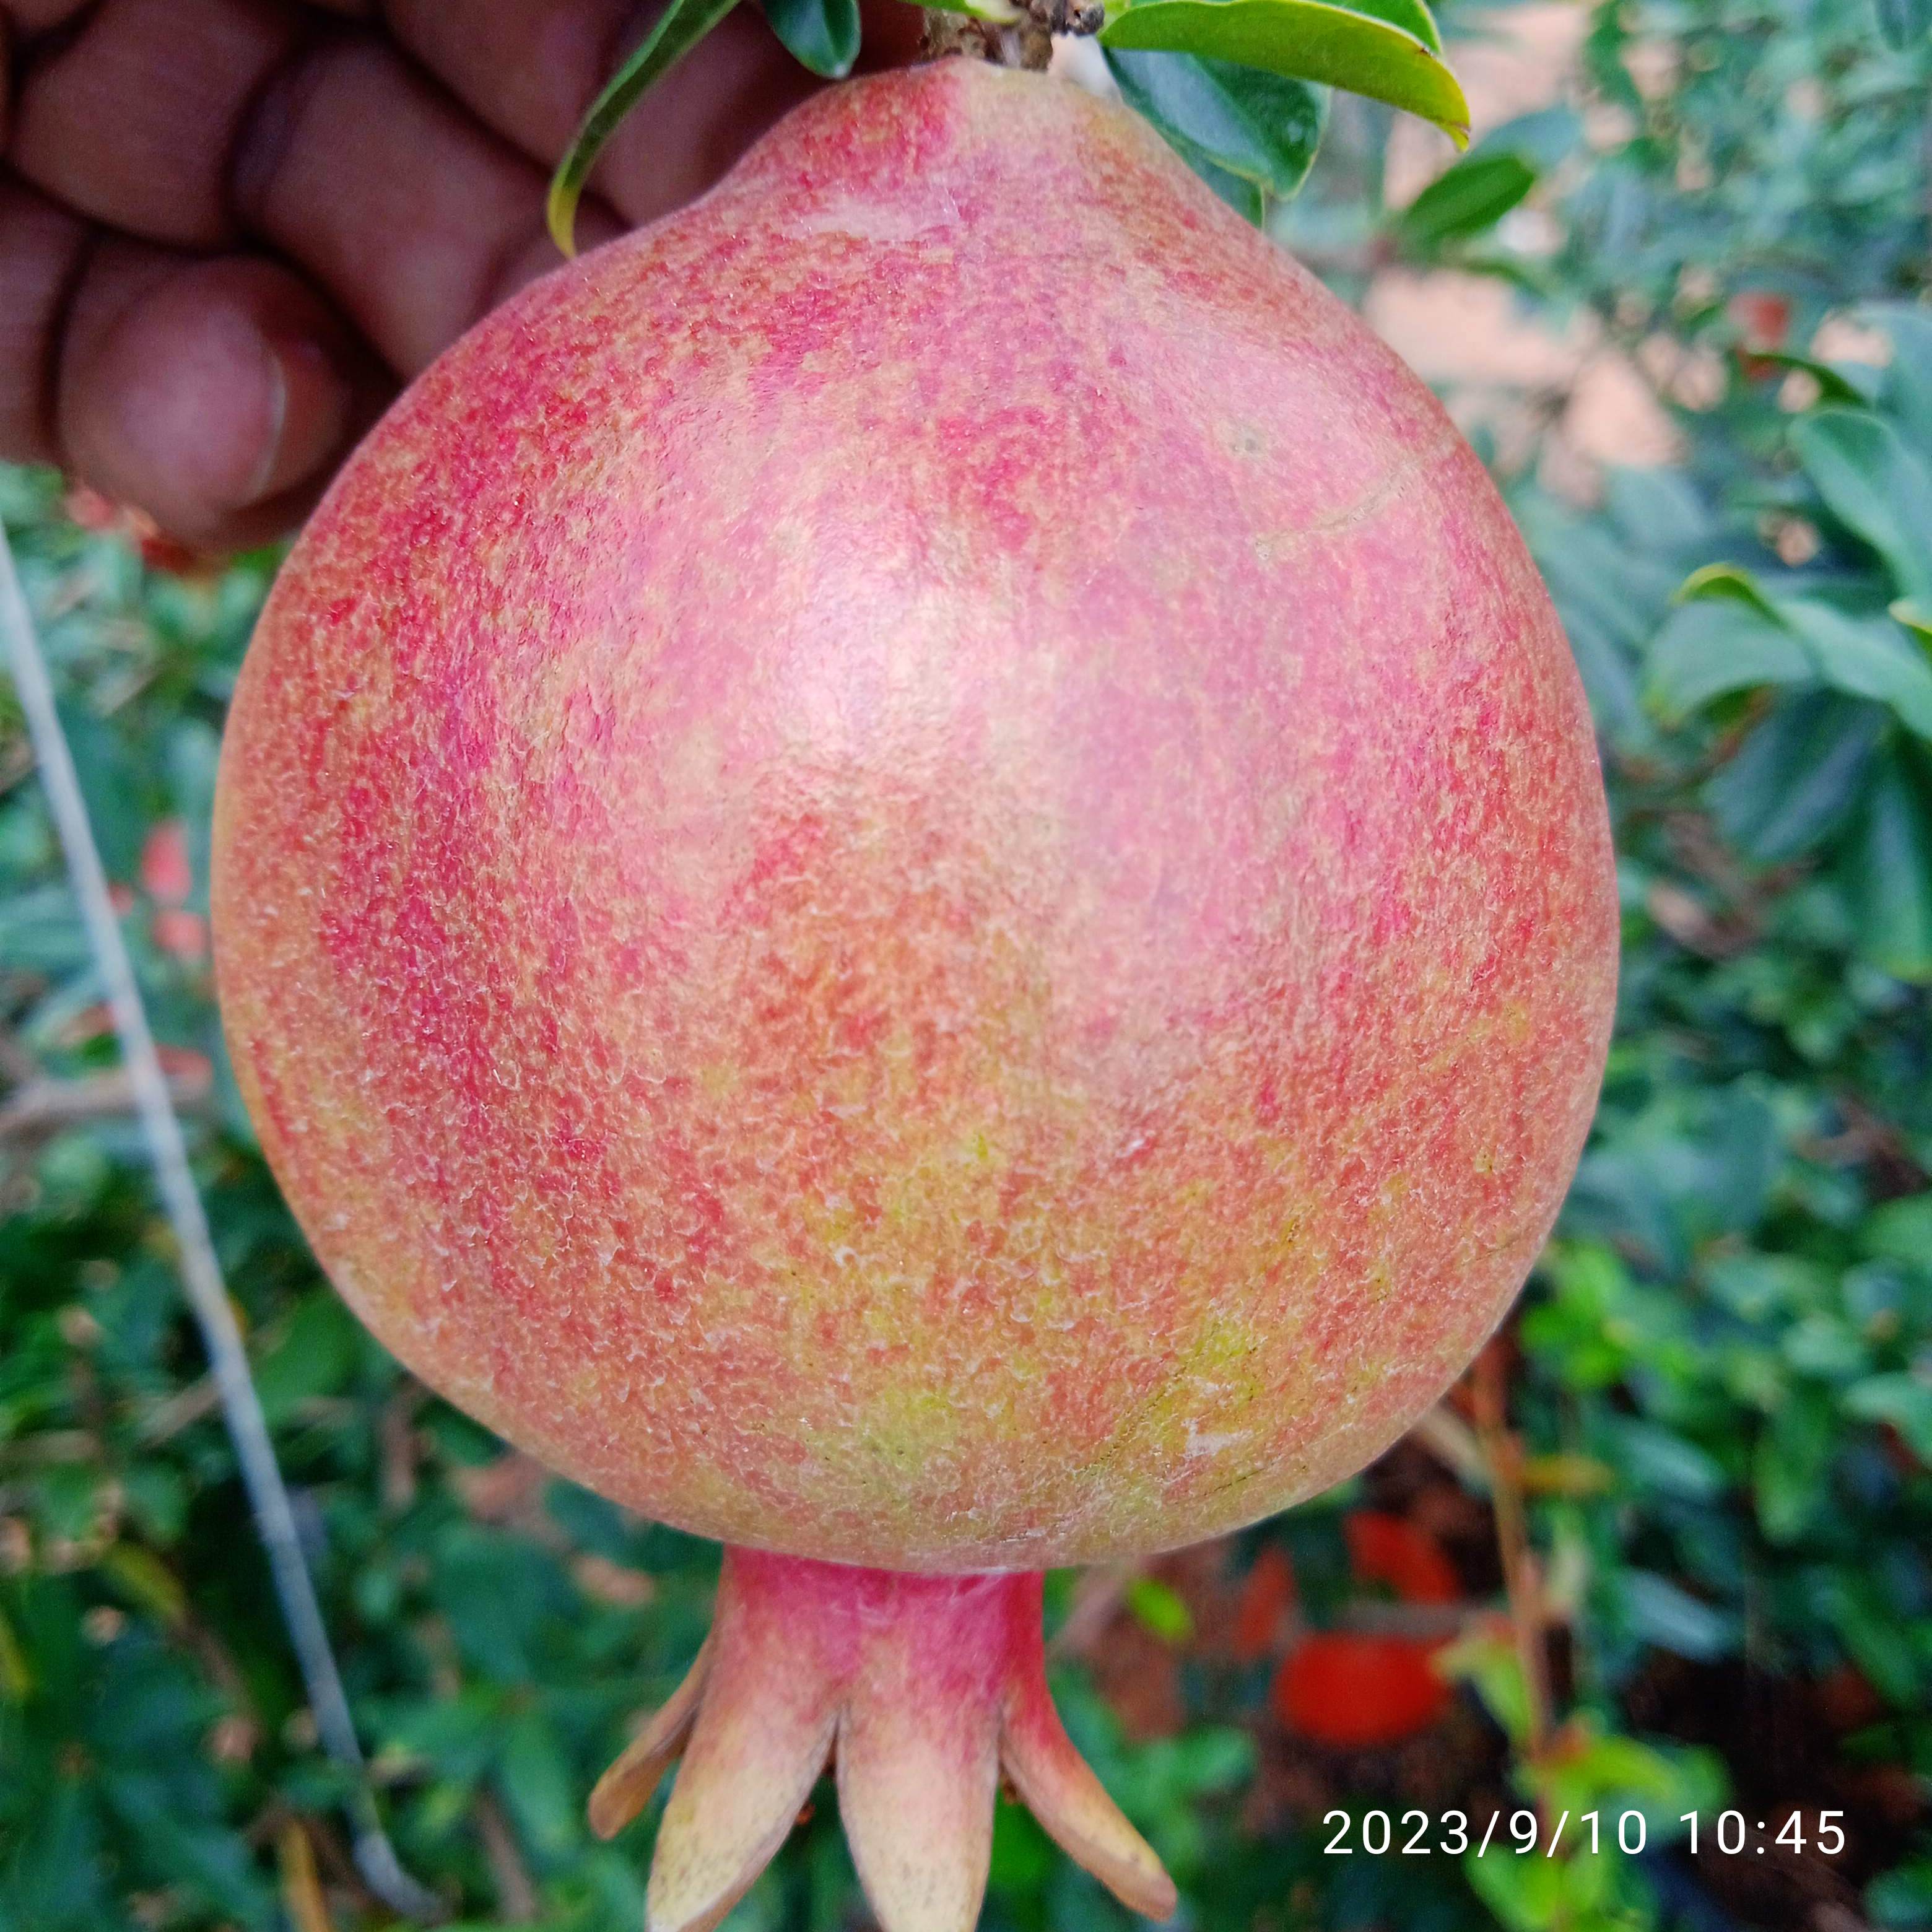
Label: Healthy